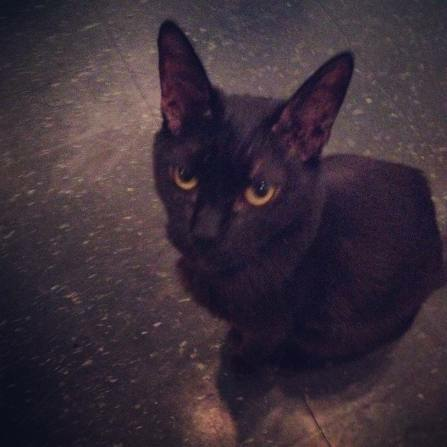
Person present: No